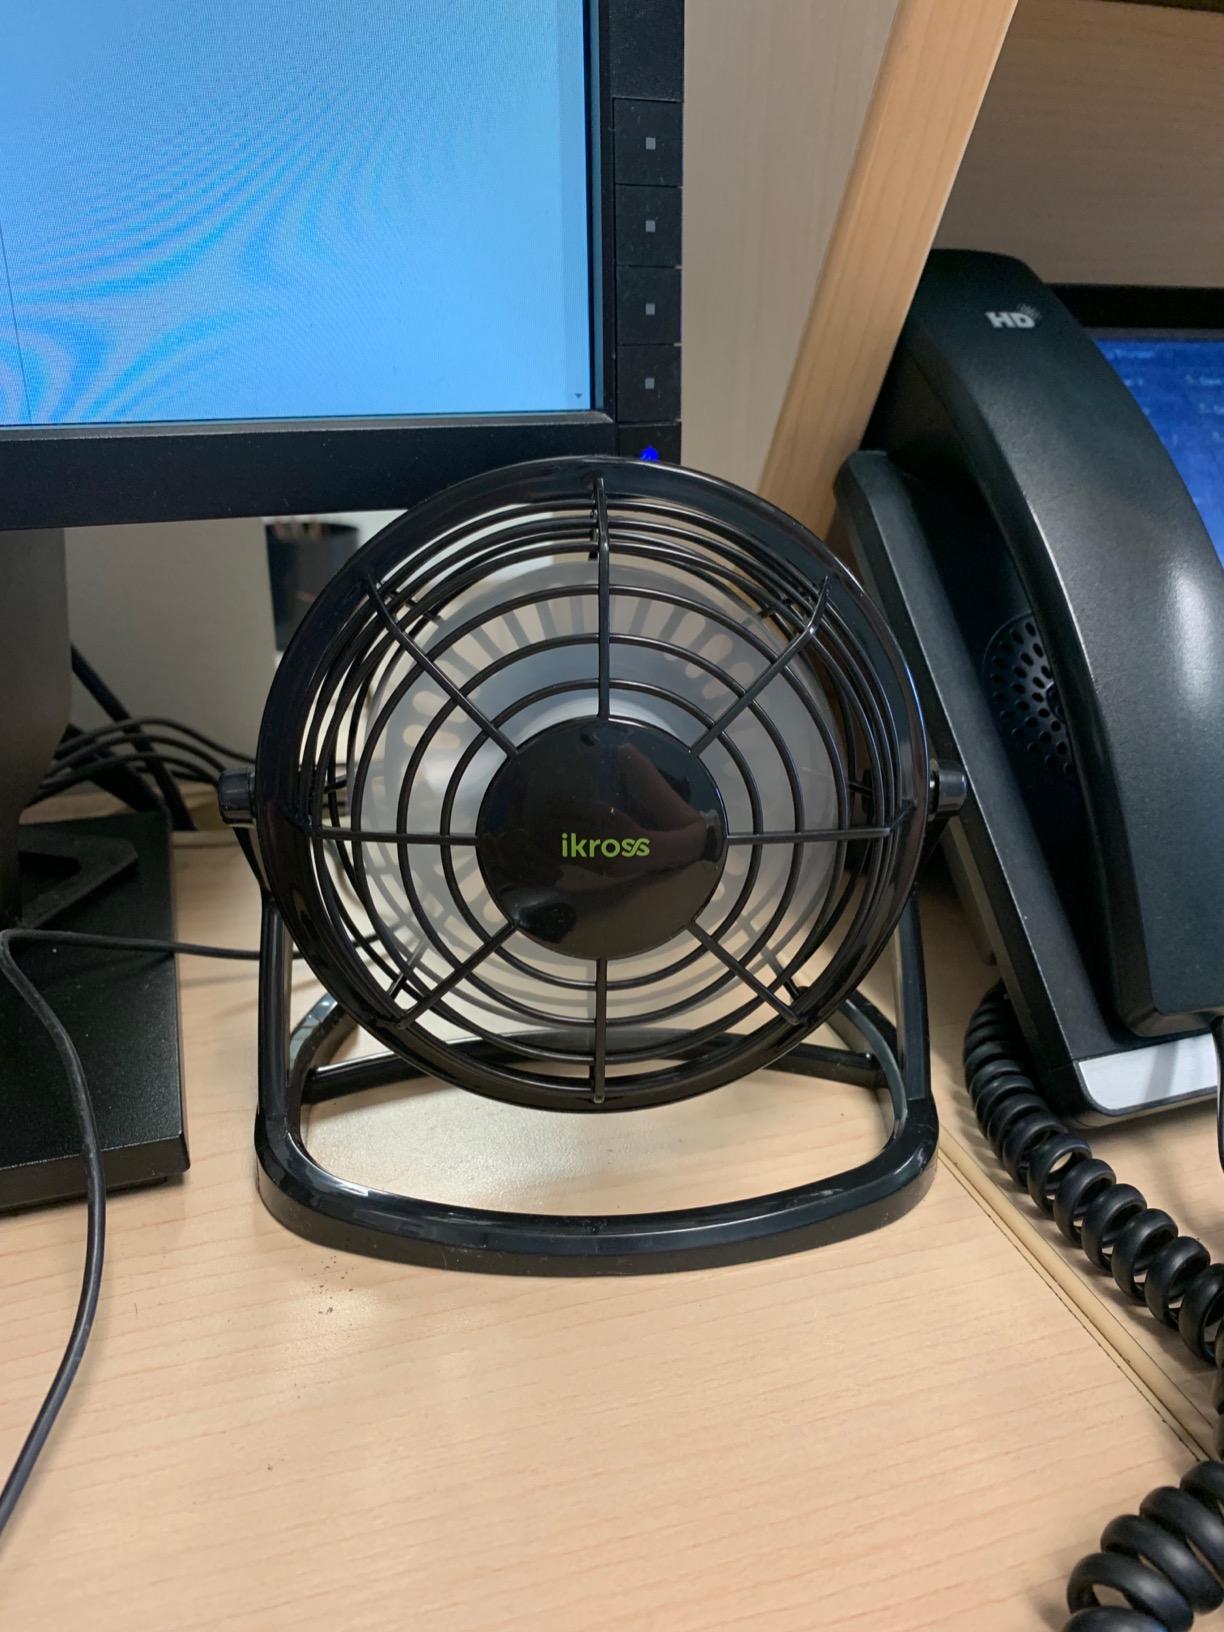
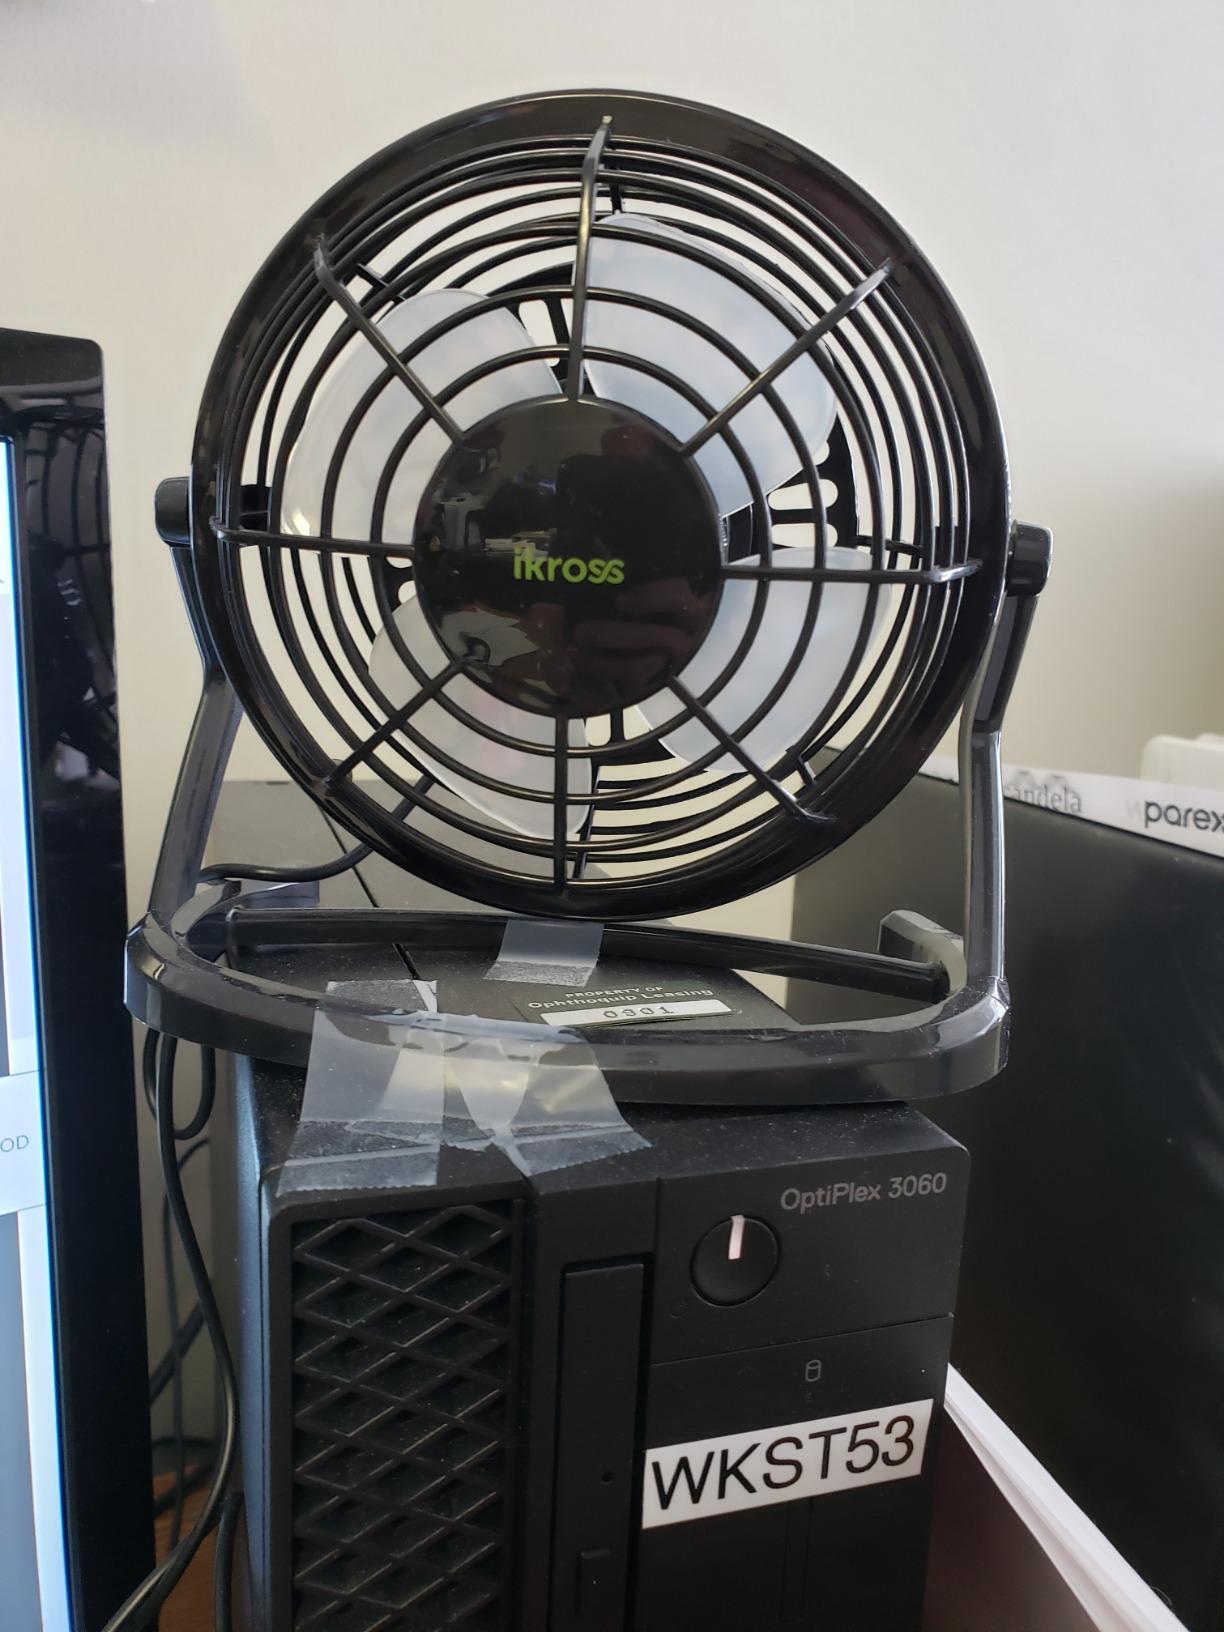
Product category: fan
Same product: yes